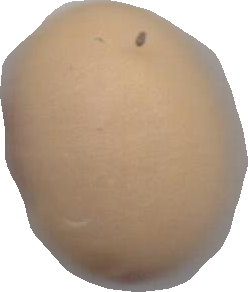
Variety: Grobogan